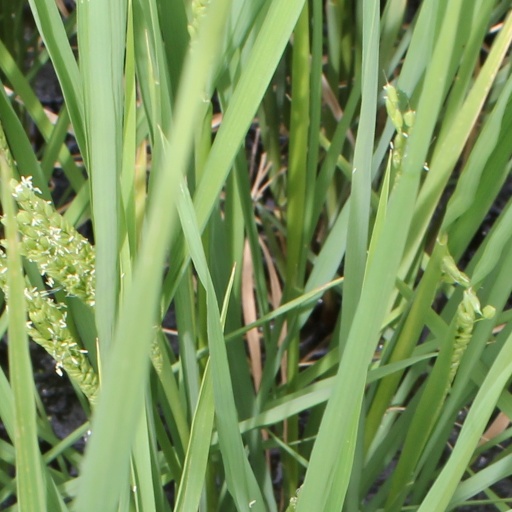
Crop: rice